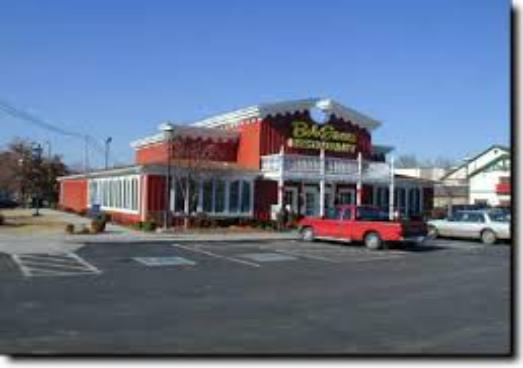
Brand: Bob Evans Restaurants
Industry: Clothes